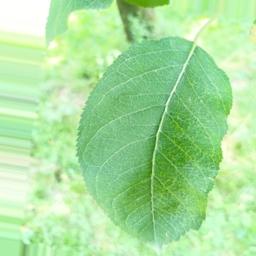
Label: Healthy